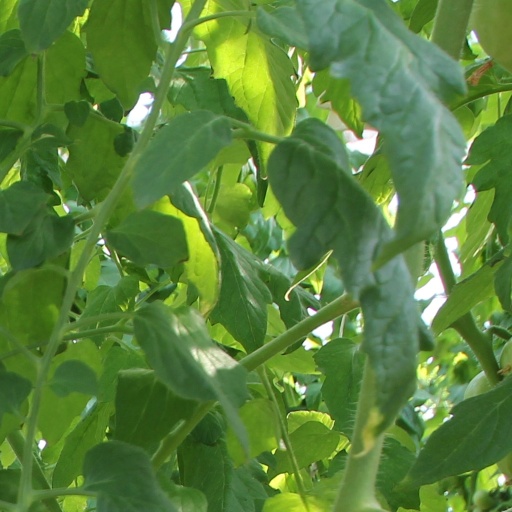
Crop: tomato